Answer in natural language. Which object is closer to DeskLamp, Statue or flatscreen television black bezel offscreen? Choose between the following options: flatscreen television black bezel offscreen or Statue
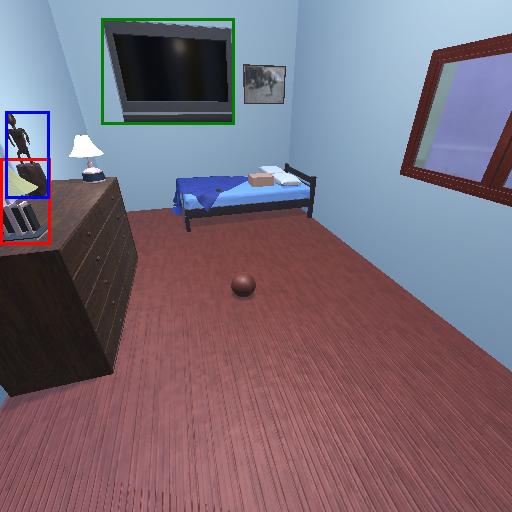
<answer>Statue</answer>